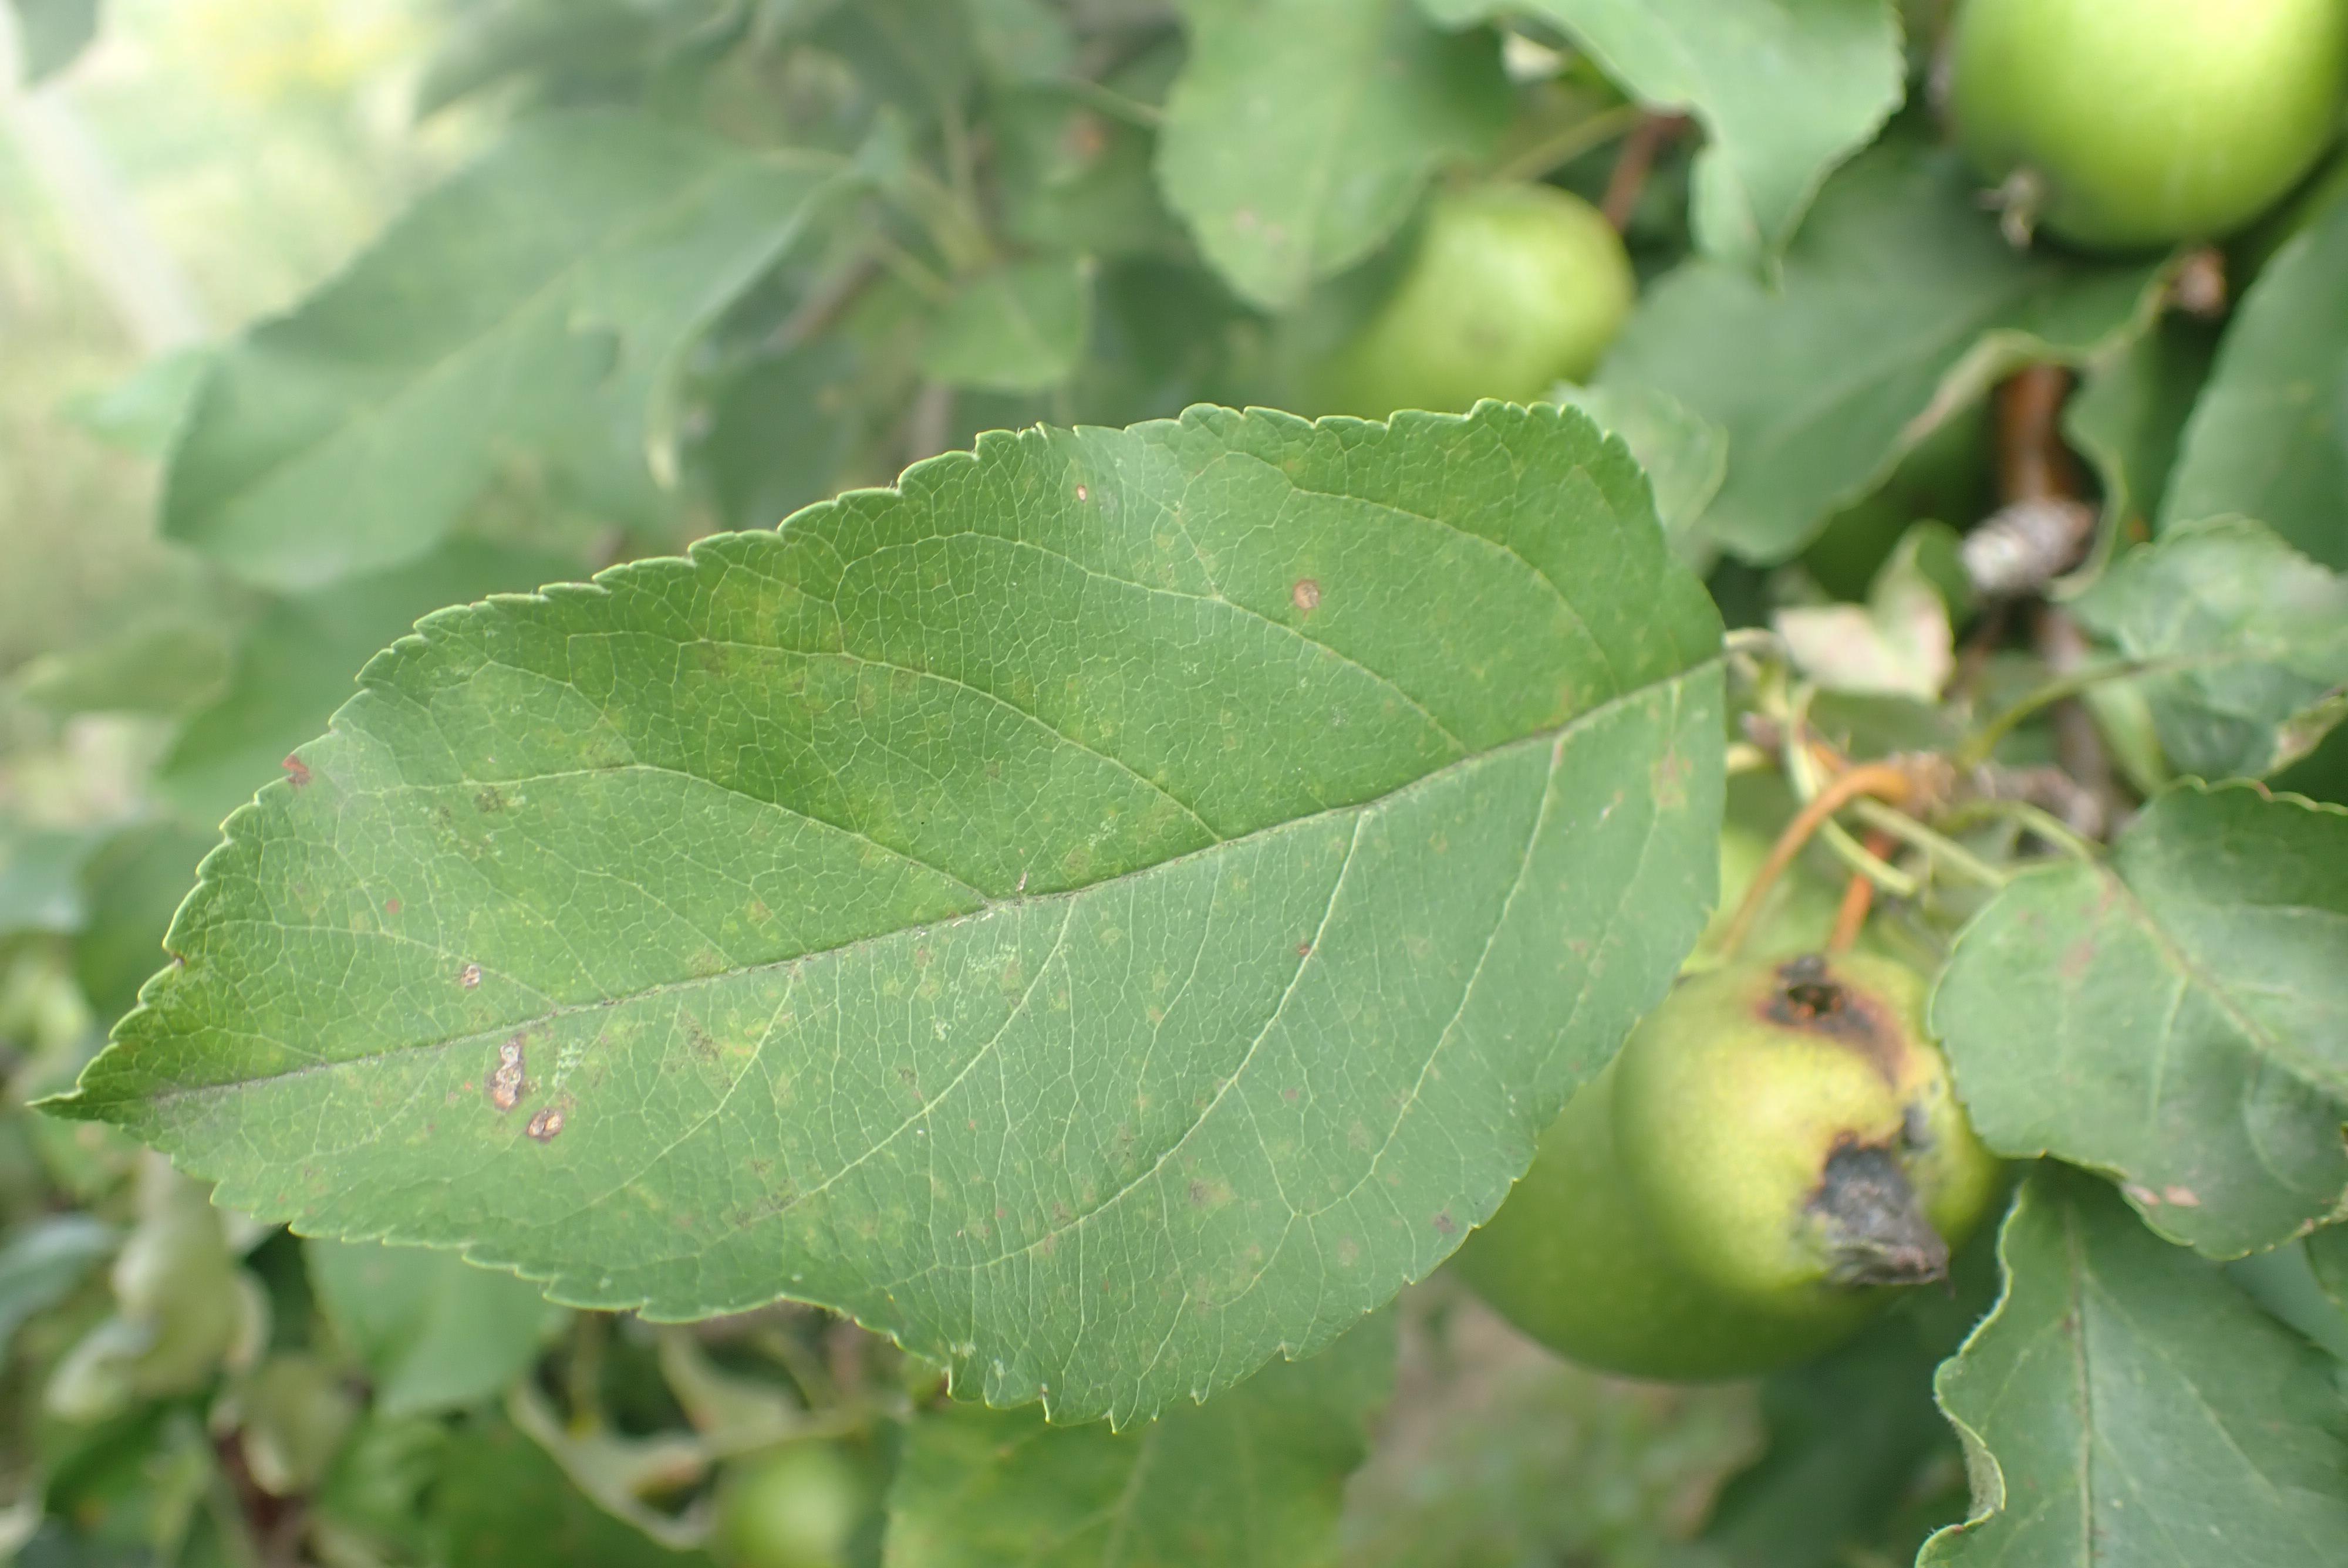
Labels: complex